Jeddah

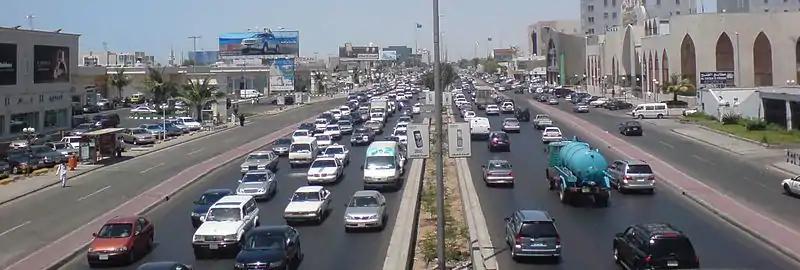
Traffic on Medina Road in Jeddah

Jeddah is the home of two large and well-known football clubs, Al-Ittihad and Al-Ahli. Both teams play their league matches at King Abdullah Stadium, which is located in the northern part of Jeddah near King Abdulaziz Airport. It was the host city for the 2023 FIFA Club World Cup.